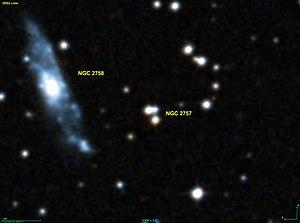
Image créée à l'aide du logiciel Aladin Sky Atlas du Centre de Données astronomiques de Strasbourg et des données publiques en format FIT de DSS (Digitized Sky Survey).
NGC 2757 est constitué d'une paire d'étoiles rapprochées située dans la constellation de l'Hydre.